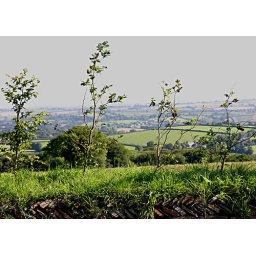
These saplings looked newly planted on the top of a dry stone wall in Cornwall.